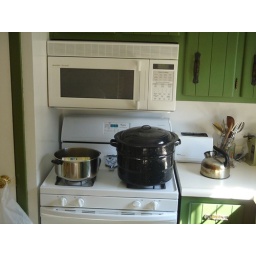
A kitchen stove top is turned into the homebrew pub in Saxonburg